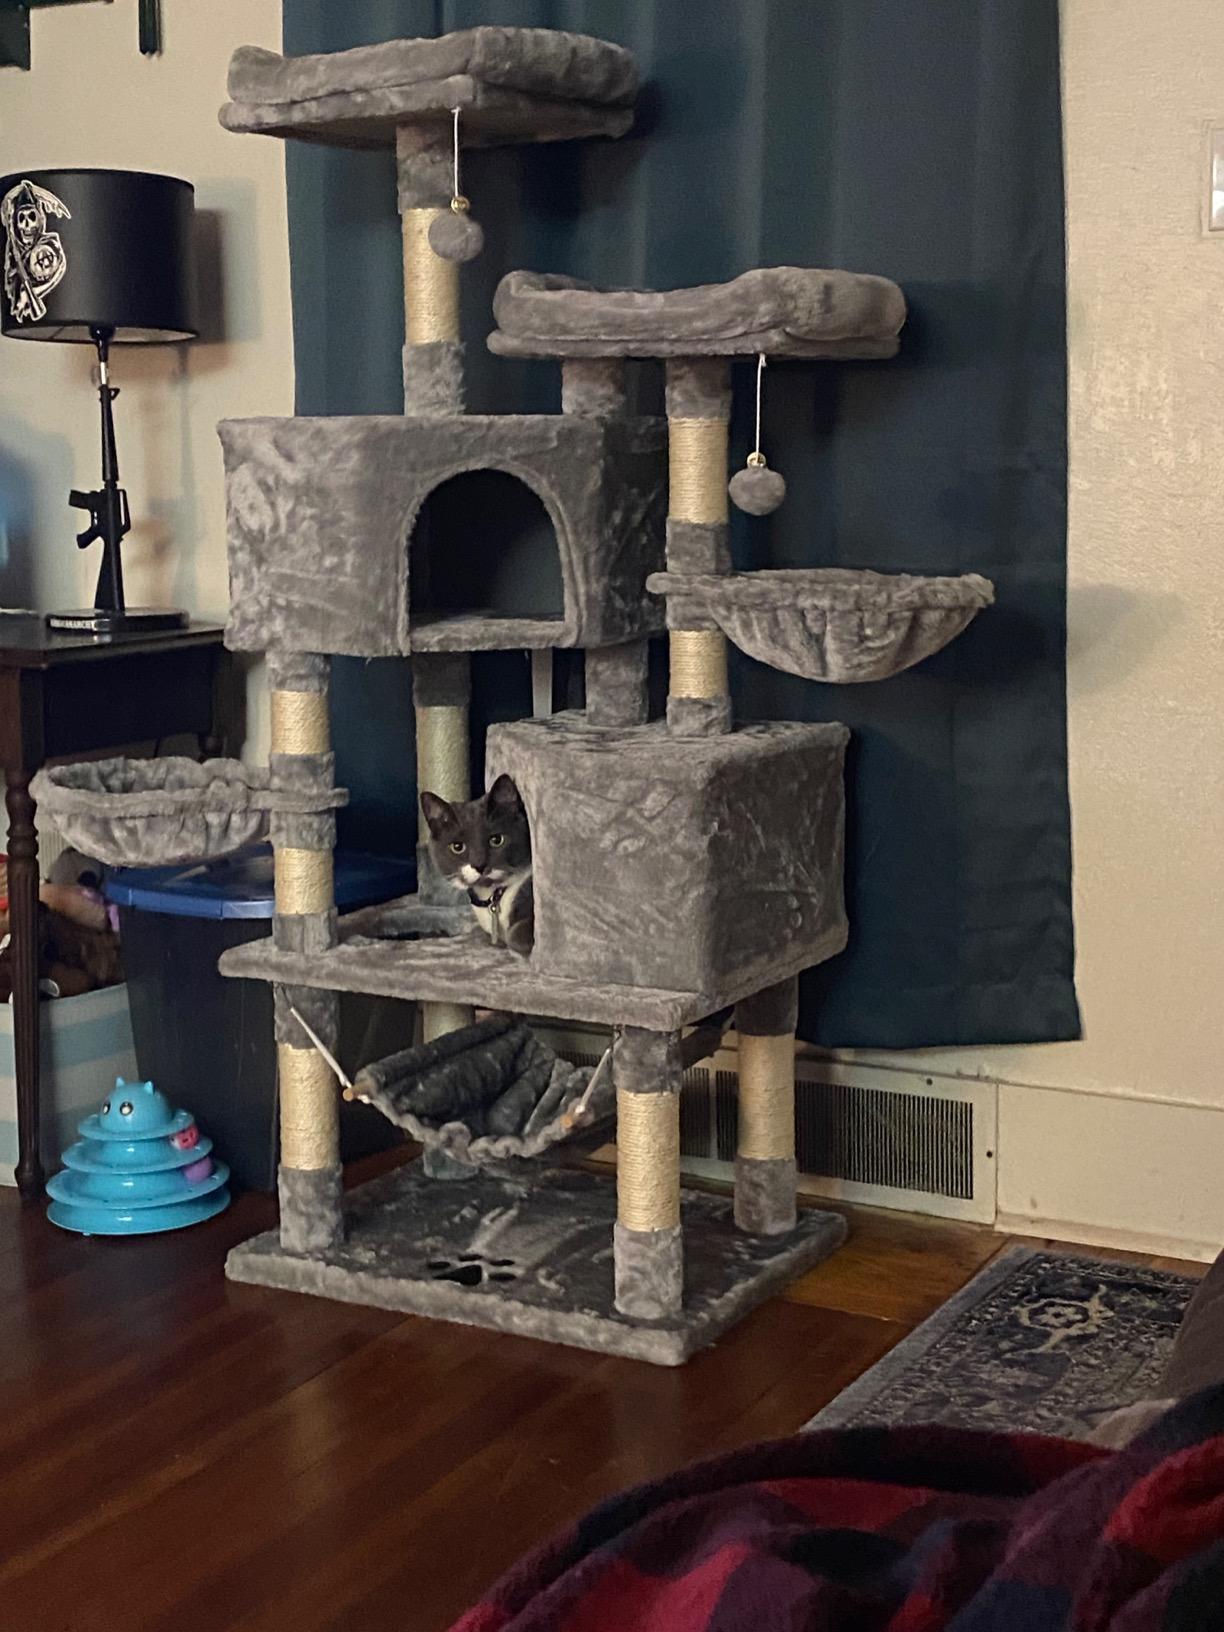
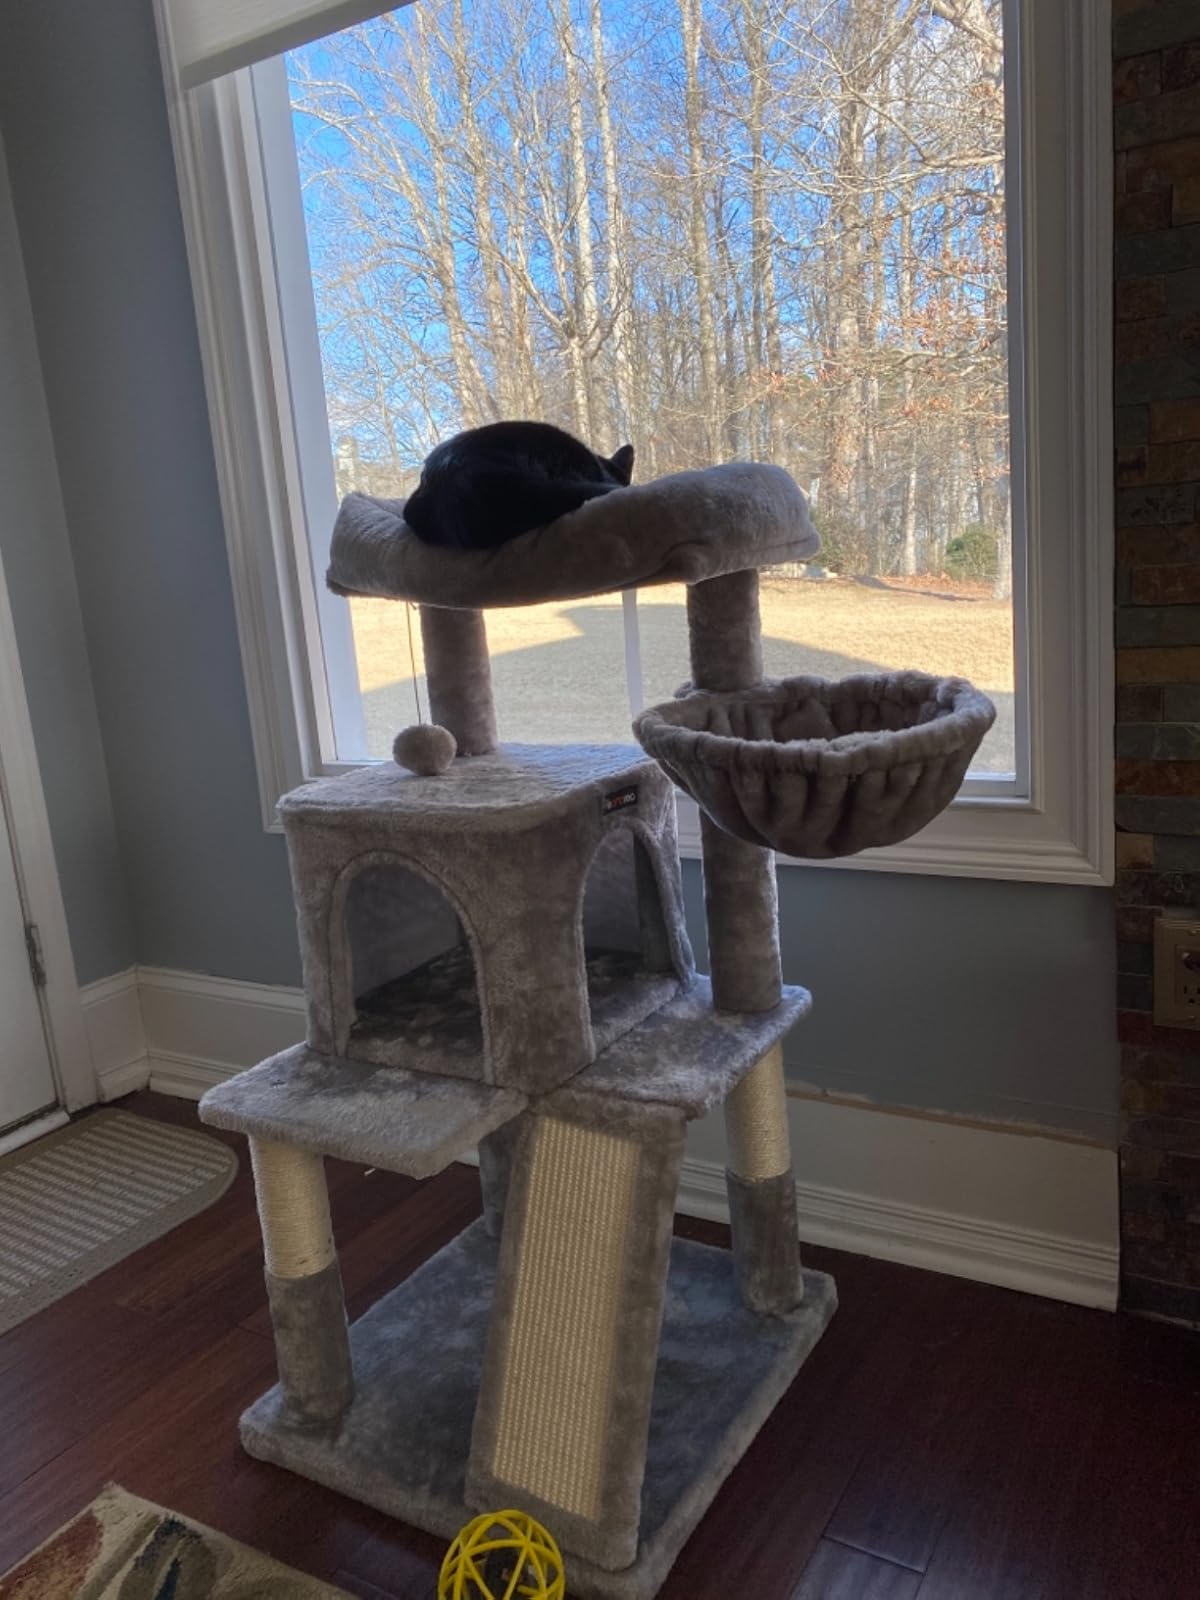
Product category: items_cat tree
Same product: no